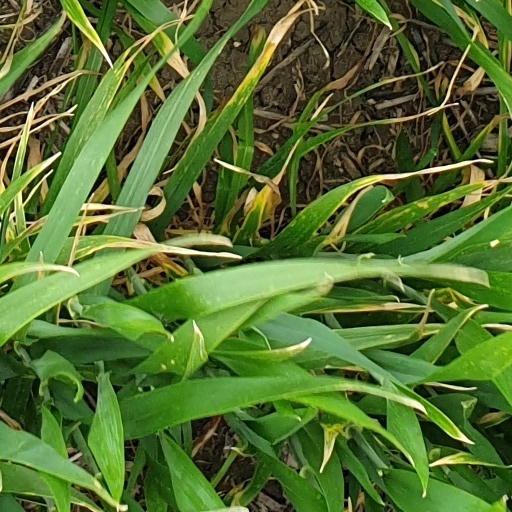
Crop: wheat